The Longreach Leader

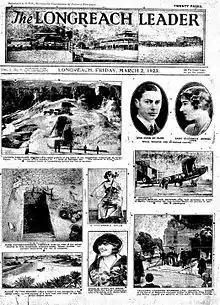
Front page of "The Longreach Leader", 2 March 1923

The Longreach Leader is a newspaper published in Longreach, Queensland, Australia.